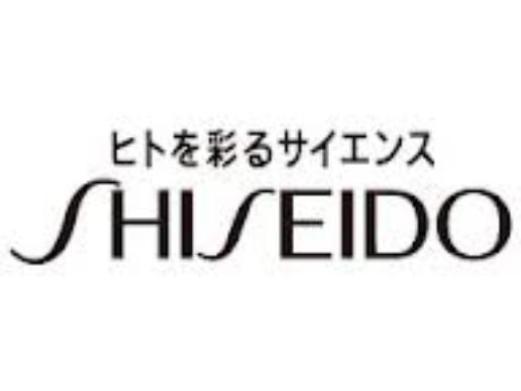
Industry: Necessities